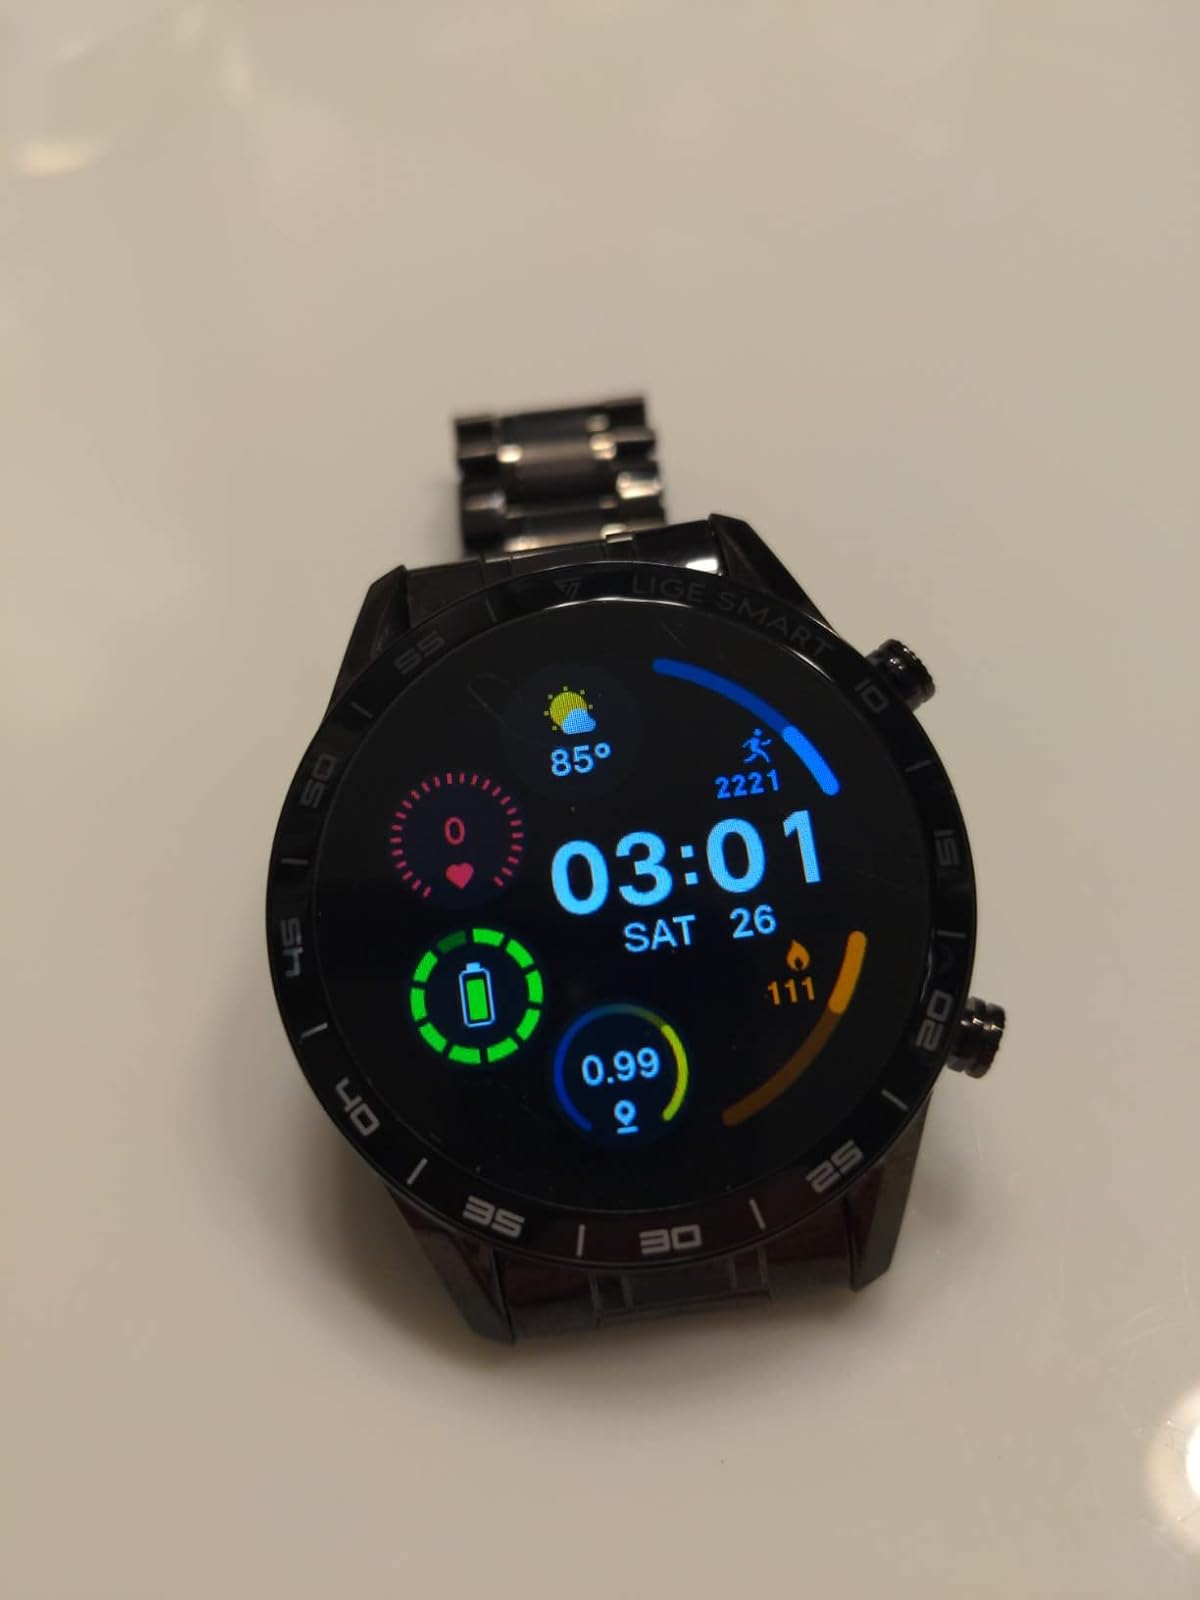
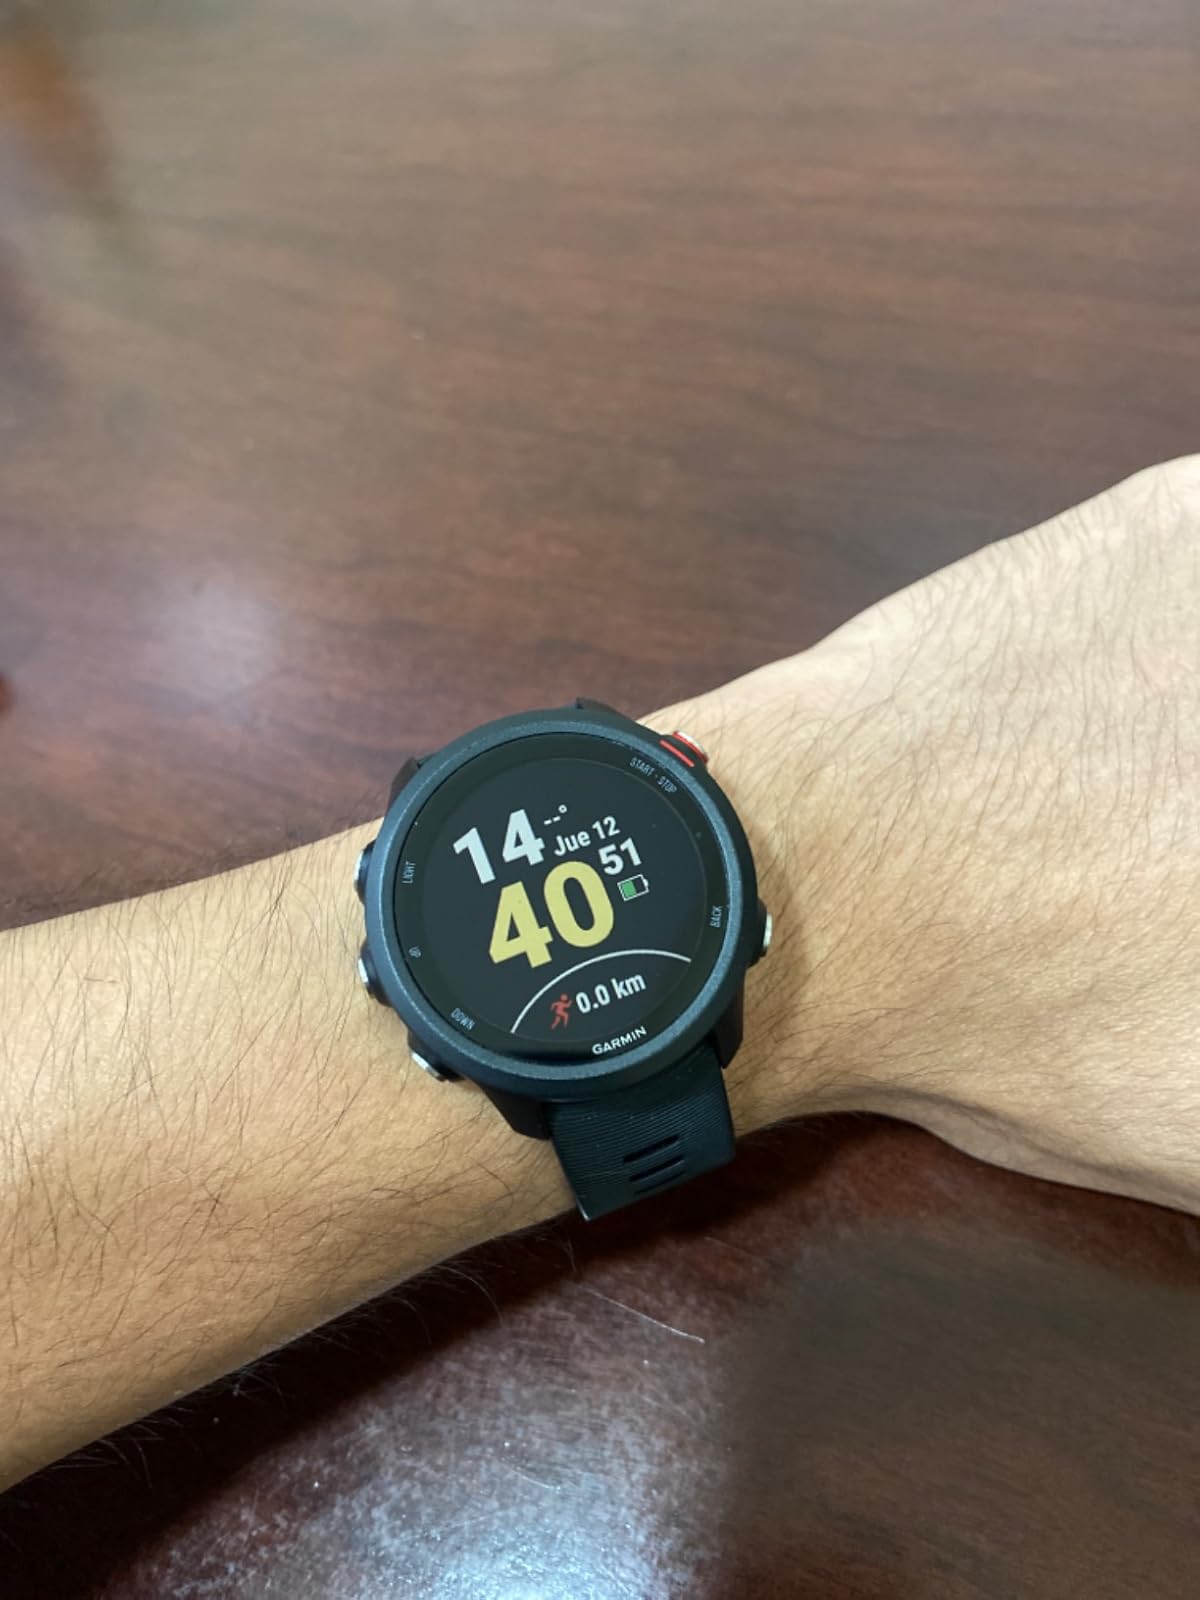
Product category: smartwatch
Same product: no